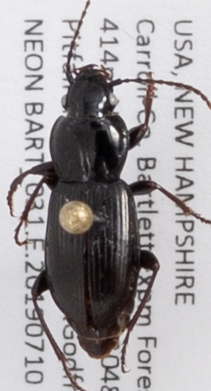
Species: Pterostichus pensylvanicus
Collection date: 2019-07-10
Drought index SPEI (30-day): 0.334
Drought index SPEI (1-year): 1.28
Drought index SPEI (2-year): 0.664